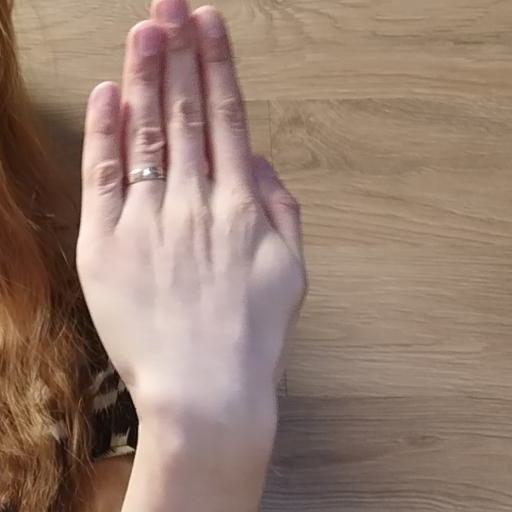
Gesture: stop_inverted